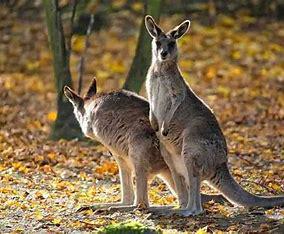
Brand: KangaROOS
Model: 100